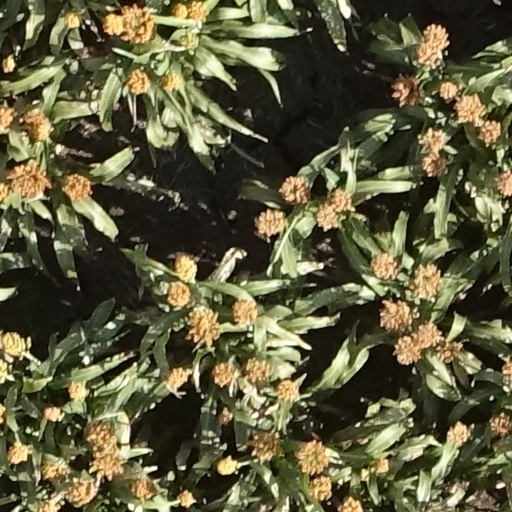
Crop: sorghum